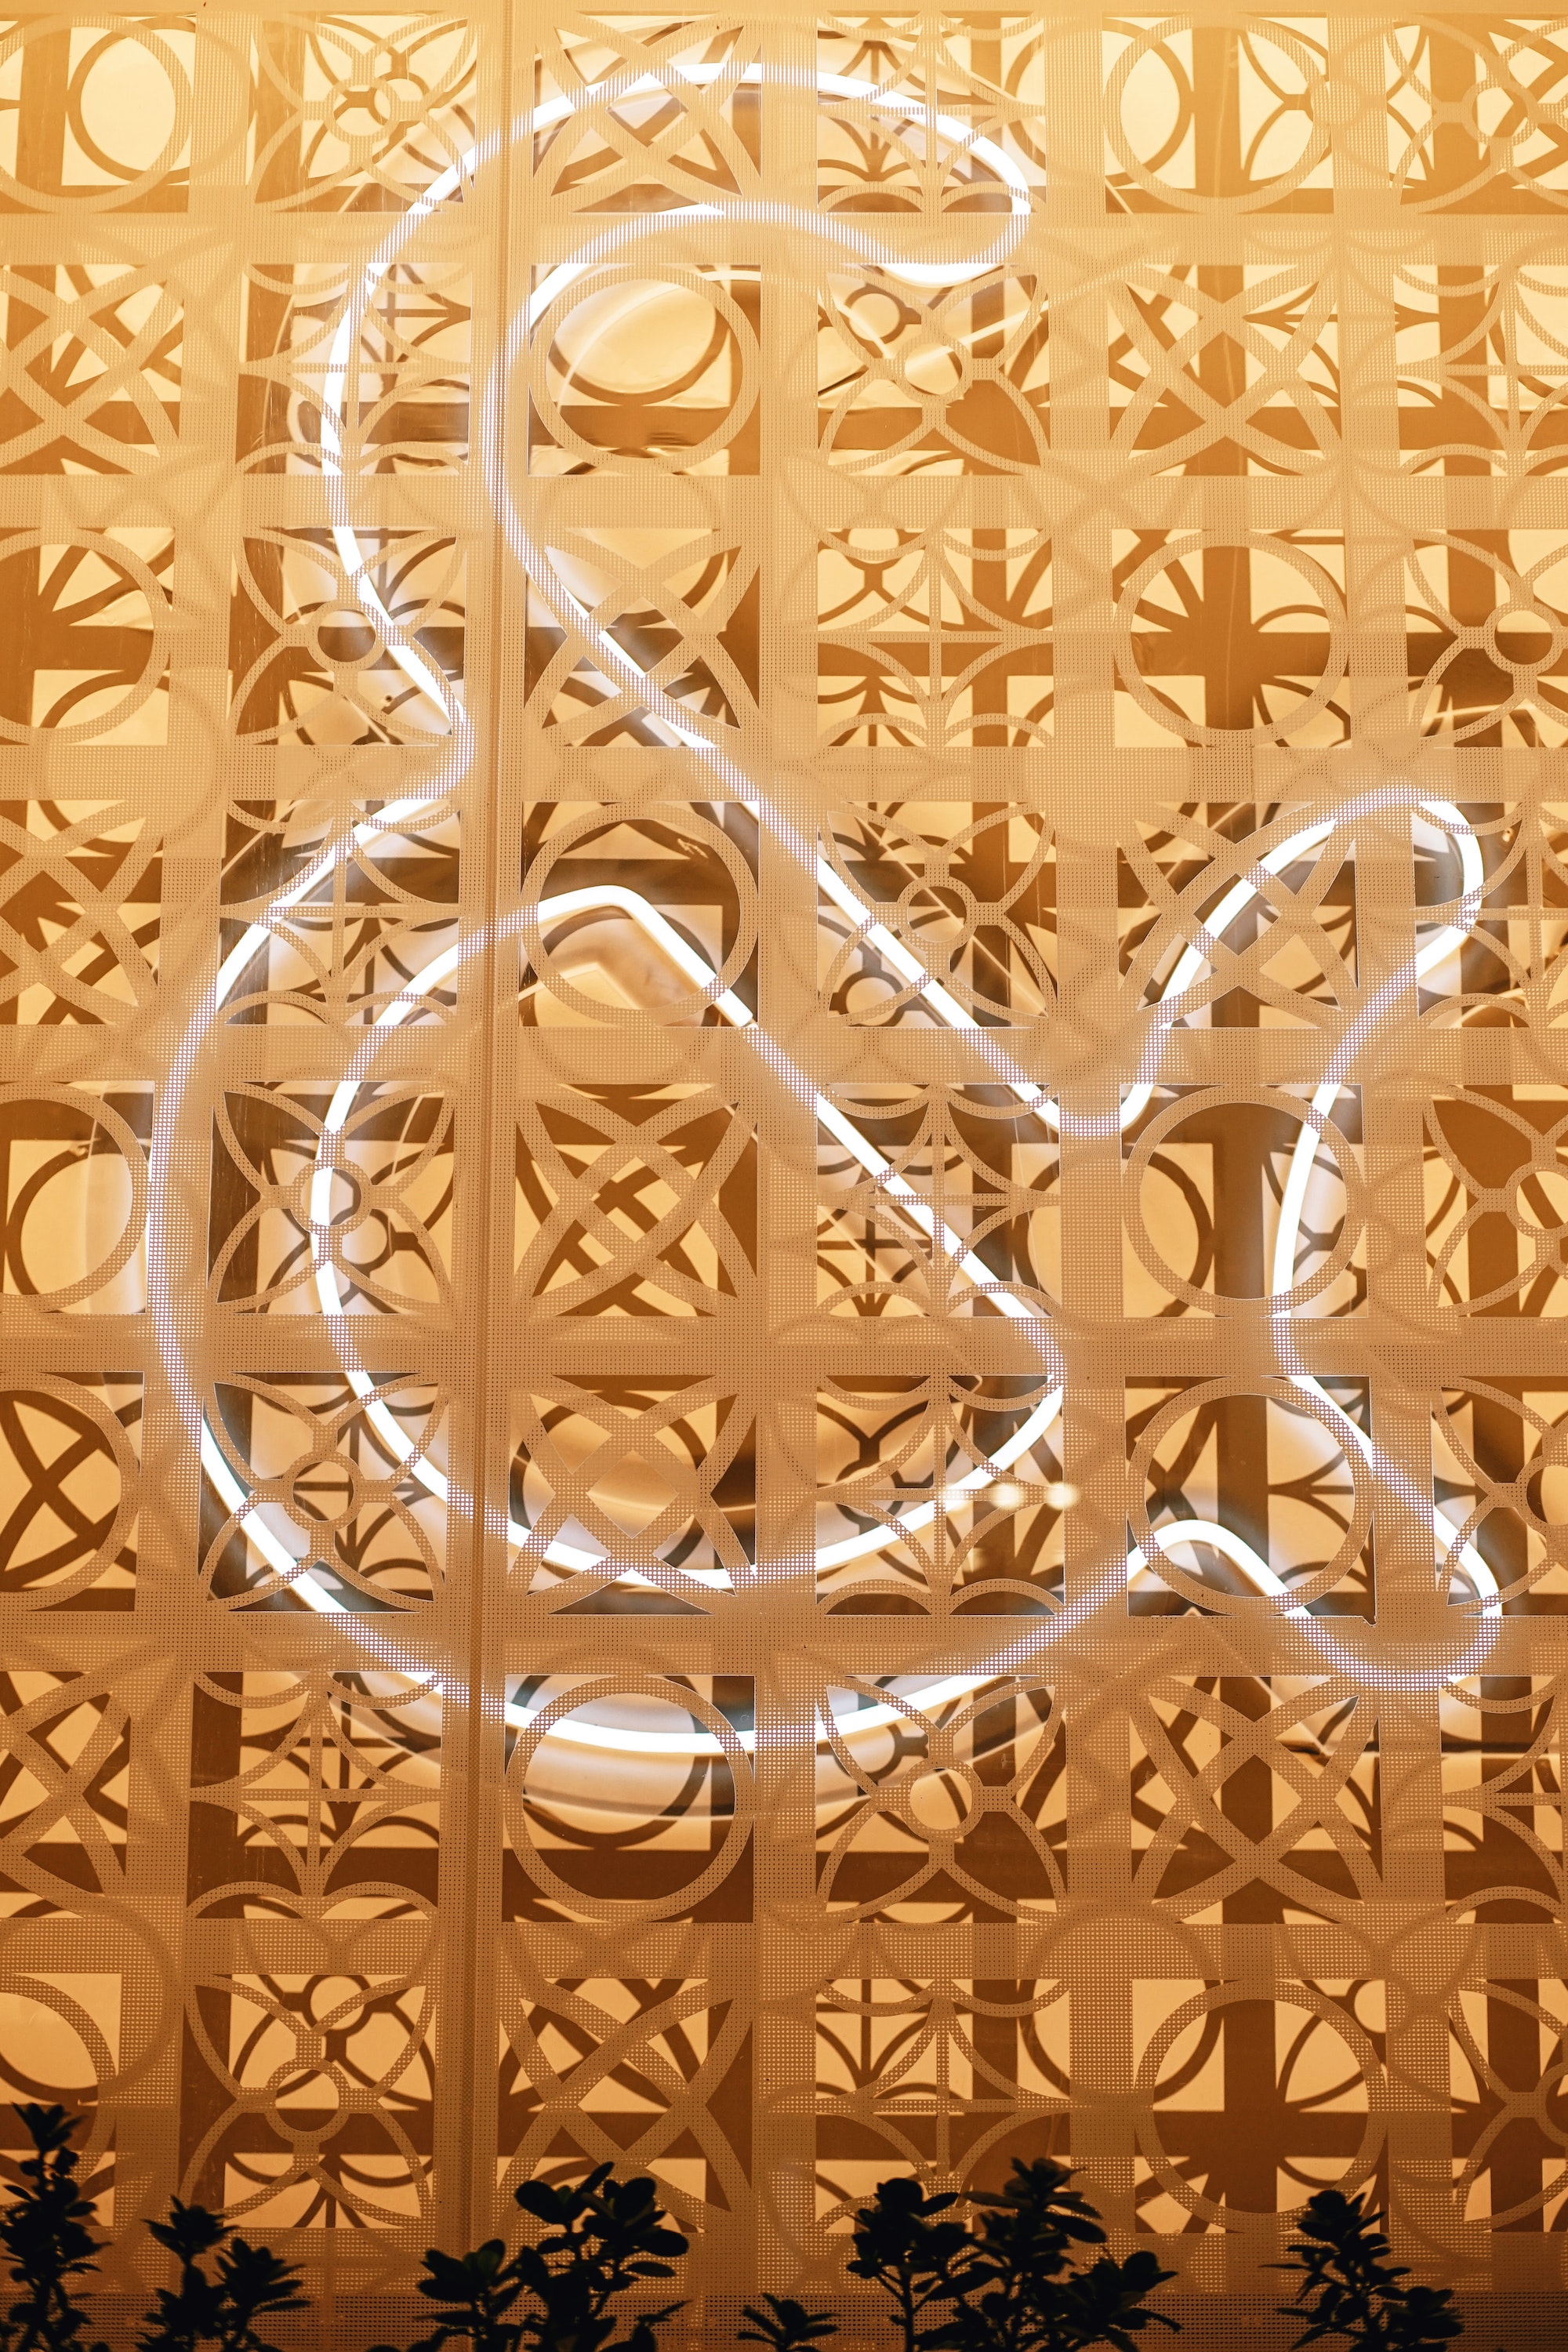
pattern, design, font, ornament, calligraphy, metal, art, interior design